Edward Cheney

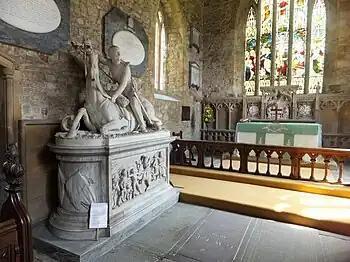
The tomb of Edward Cheney in Gaddesby

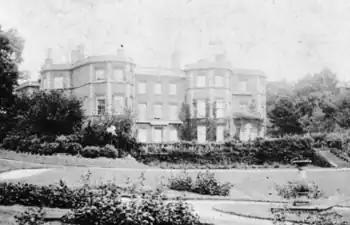
Gaddesby Hall c.1870

Edward Hawkins Cheney was born in Derbyshire on 4 November 1778 the second son of Robert Cheney of Meynell Langley. He joined the 2nd Dragoons at the rank of cornet in 1794, serving in Holland under the Duke of York and was severely wounded during the Flanders Campaign. He was promoted to captain in 1803 and Brevet Major in 1812.